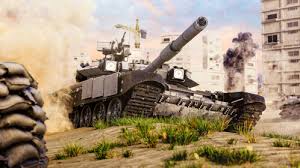
Label: Tank